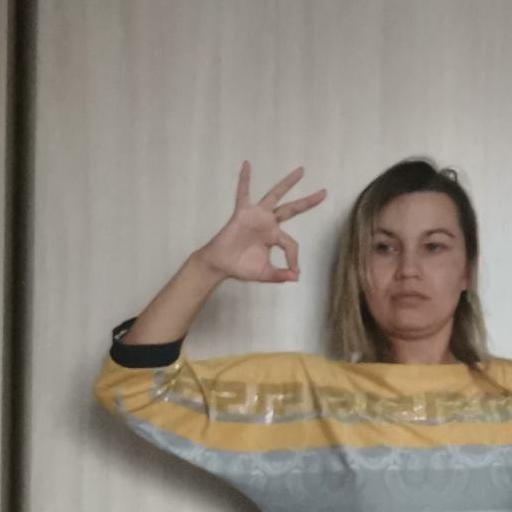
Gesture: ok